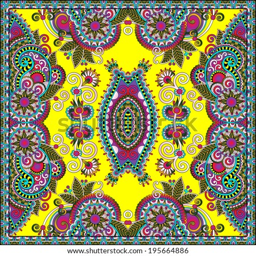
traditional ornamental floral paisley bandanna .